Islam in Germany

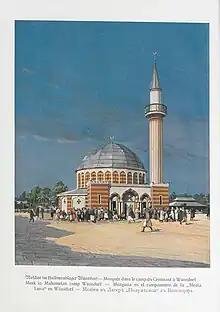
The Wünsdorf Mosque, at the Halbmondlager POW camp, was Germany's first mosque, built in 1915; it was demolished between 1925 and 1926.

Muslims first moved to Germany as part of the diplomatic, military and economic relations between Germany and the Ottoman Empire in the eighteenth century. Twenty Muslim soldiers served under Frederick William I of Prussia, at the beginning of the eighteenth century. In 1745, Frederick II of Prussia established a unit of Muslims in the Prussian army called the "Muslim Riders" and consisting mainly of Bosniaks, Albanians and Tatars. In 1760 a Bosnian Muslim corps was established with about 1,000 men. In 1798 a Muslim cemetery was established in Berlin. The cemetery, which moved in 1866, still exists today. A number of German philosophers expressed sympathy for Islam, including Johann Wolfgang von Goethe (who particularly admired the Sufi poetry of Hafez) and later Friedrich Nietzsche (in "The Antichrist", he claimed that the Germanic spirit was closer to the Moors of Al-Andalus than that of Greece, Rome and Christianity).